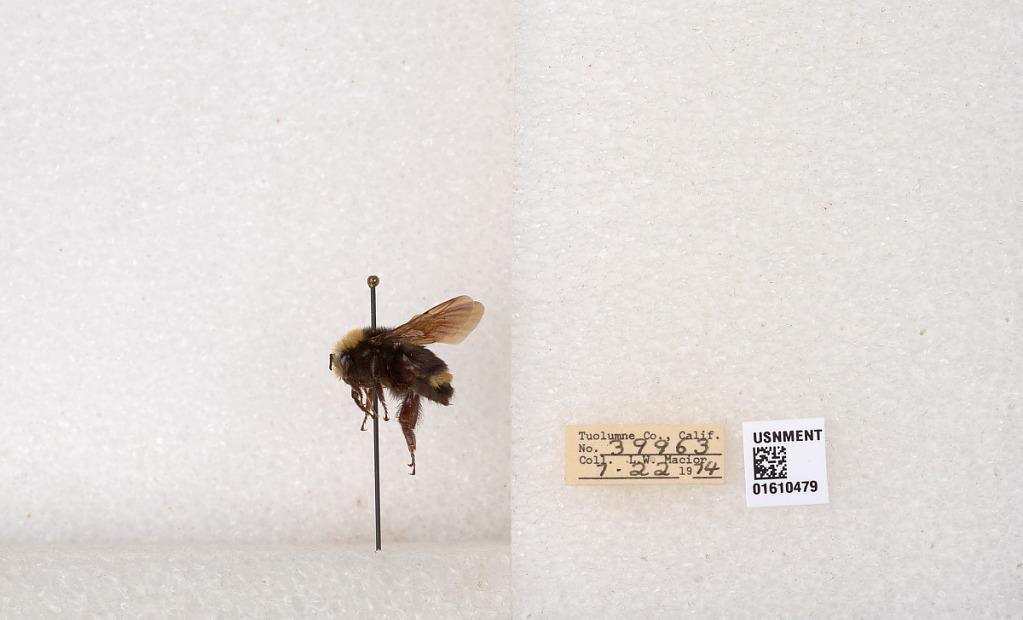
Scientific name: Bombus (Pyrobombus) vosnesenskii Radoszkowski
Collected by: L. Macior
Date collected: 1974-7-22
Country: United States
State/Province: California
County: Tuolumne
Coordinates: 37.9712, -120.228